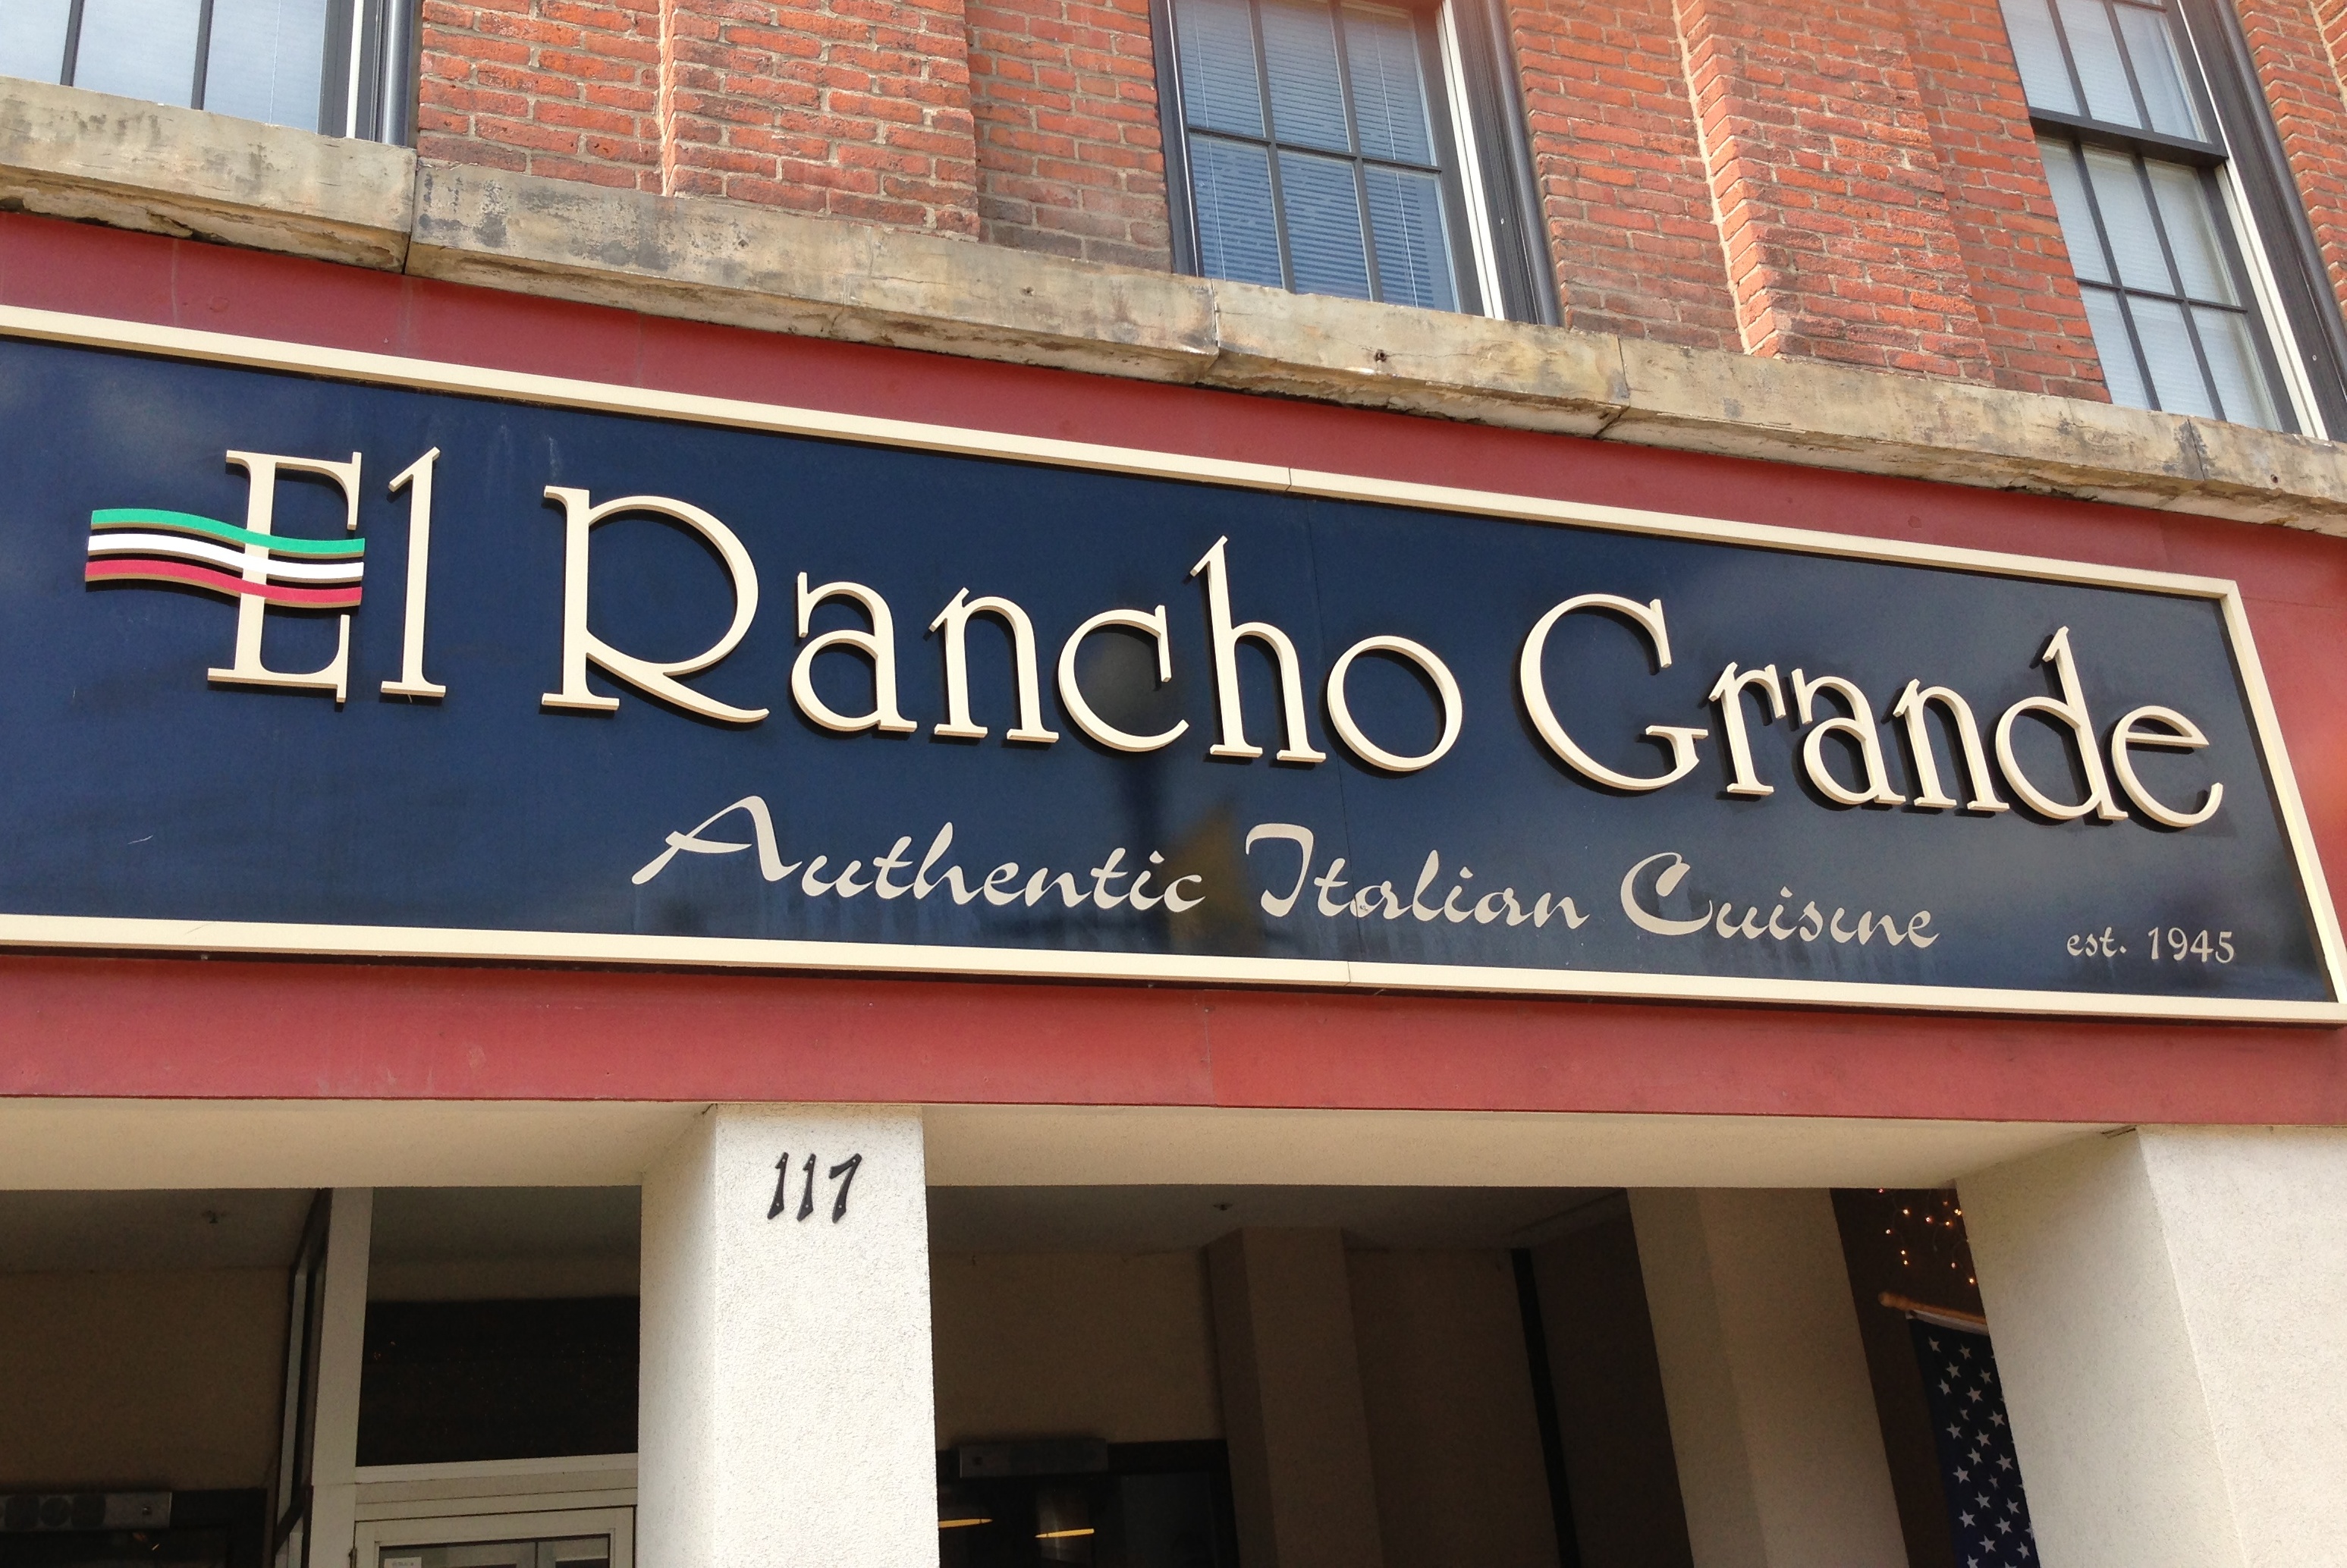
restaurant, advertising, sign, banner, facade, signage, raildog, window covering